Kebab

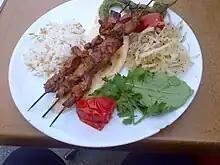
"Şiş kebap" with "şehriyeli pilav" (orzo pilaf), onions with sumac, a grilled pepper, a slice of tomato (also grilled) and rucula leaves

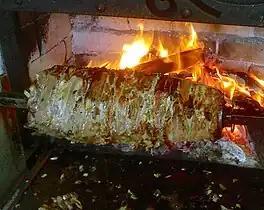
Cağ kebabı

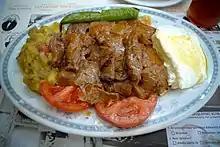
İskender kebab

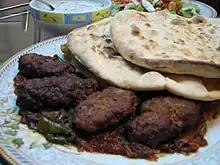
Kofta kebab with naan

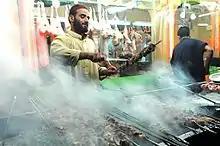
Chopan kebab being prepared in Afghanistan

South Asia has a rich kebab tradition with a great variety of different kebab dishes. Many modern kebabs in Bangladeshi, Indian and Pakistani cuisine trace their origins back to the time of the Mughals and the strong influence of Mughlai cuisine. Kebab dishes common to one or more of these countries include: